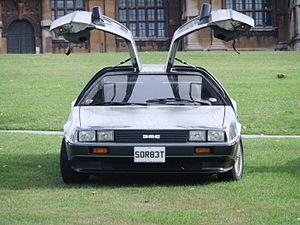
La DeLorean DMC-12 est une automobile construite par DeLorean Motor Company, entre 1981 et 1983.